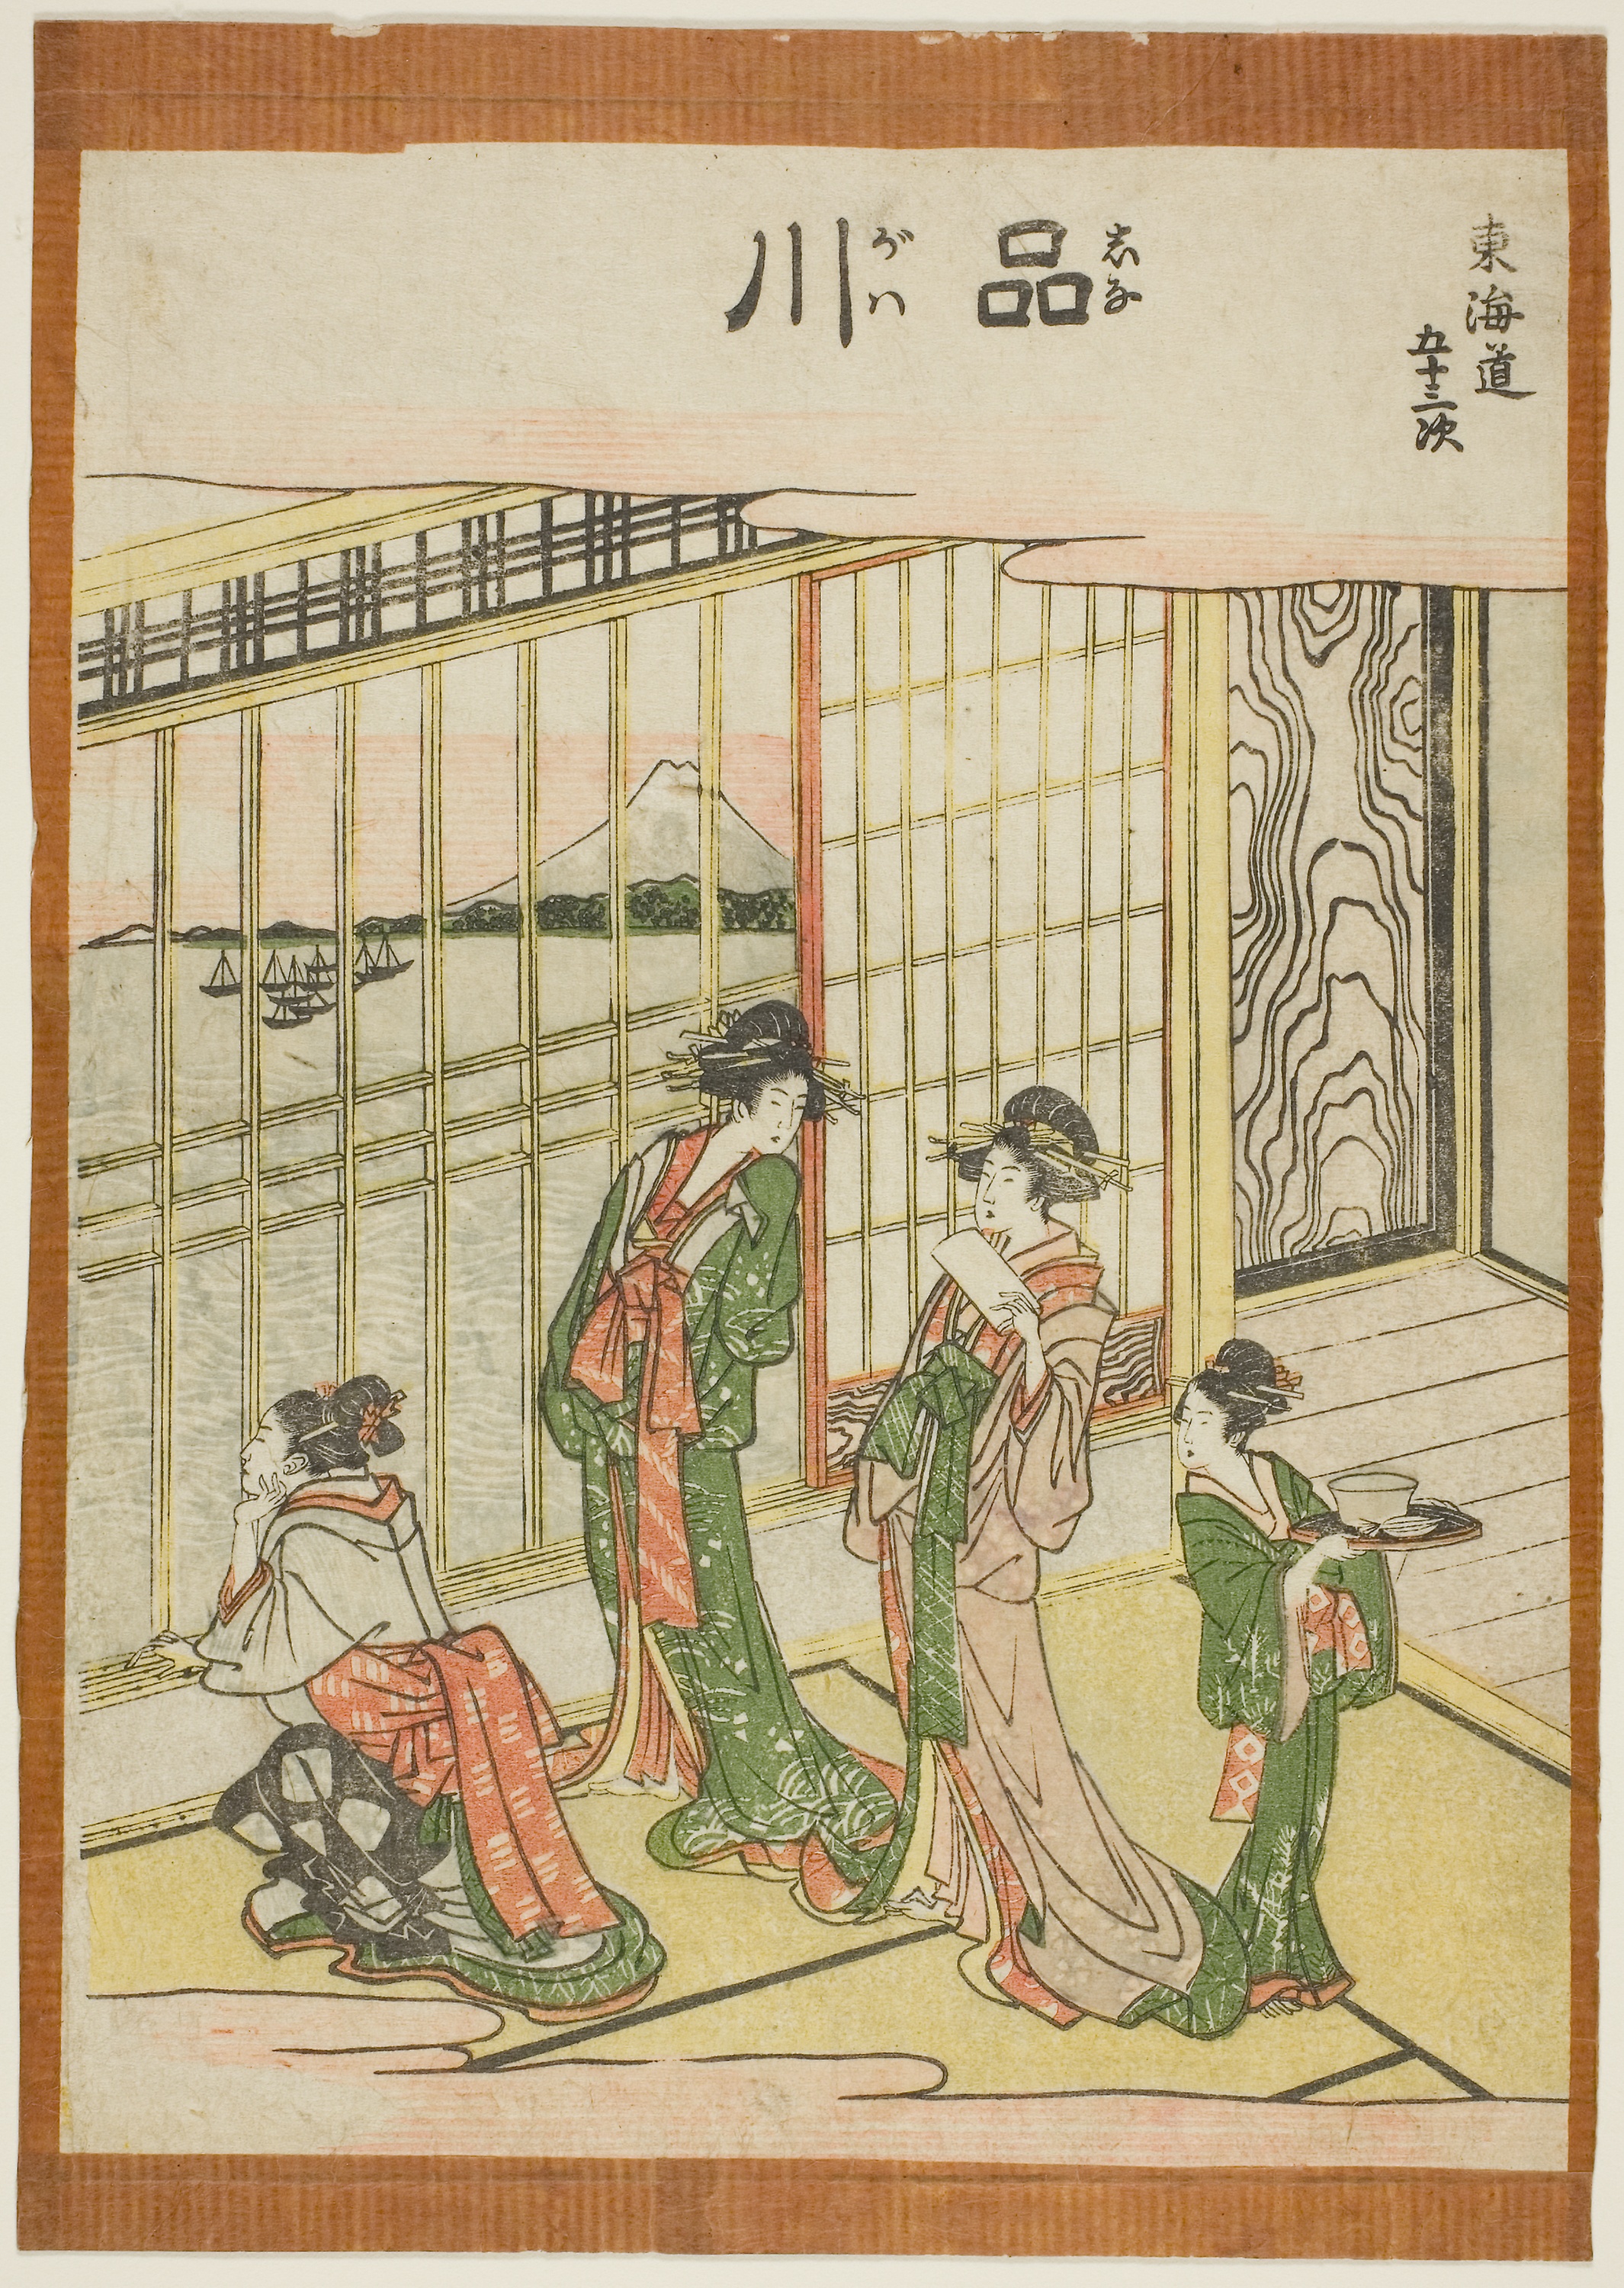
fauna, text, art, paper, illustration, miniature, artwork, pattern, history